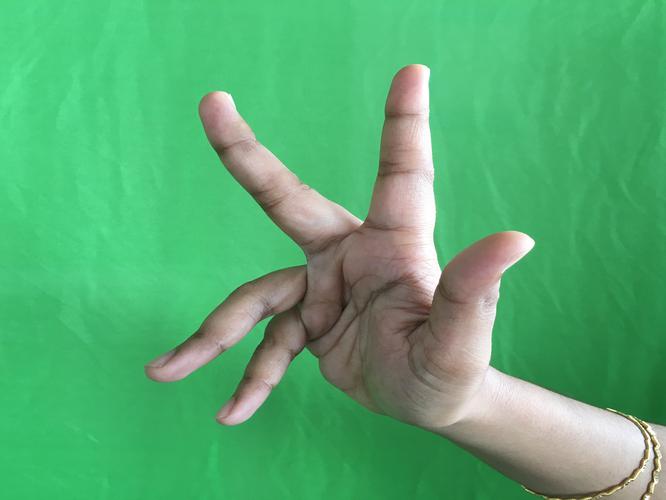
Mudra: Alapadmam
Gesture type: single_hand